Cable carrier

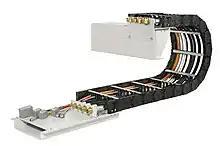
An example of a standard type chain with cables running through it

Cable carriers, also known as drag chains, energy chains, or cable chains depending on the manufacturer, are guides designed to surround and guide flexible electrical cables and hydraulic or pneumatic hoses connected to moving automated machinery. They reduce wear and stress on cables and hoses, prevent entanglement, and improve operator safety.